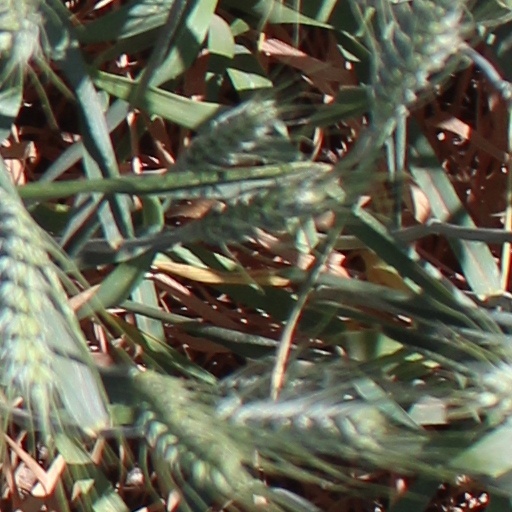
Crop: wheat